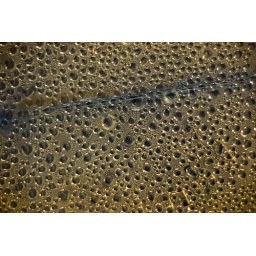
An recently finished water cooler bottle sitting outside waiting for collection, lit by the sun.